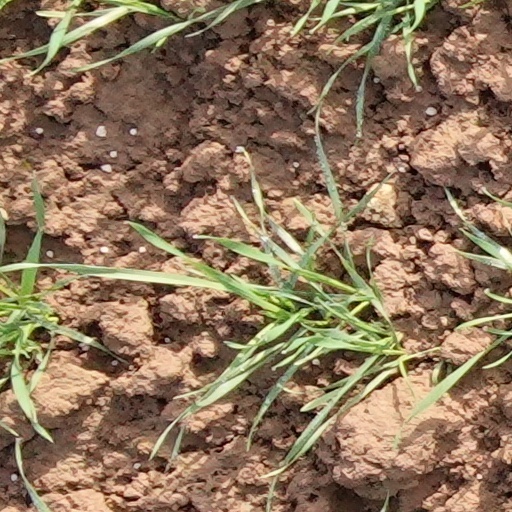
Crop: wheat